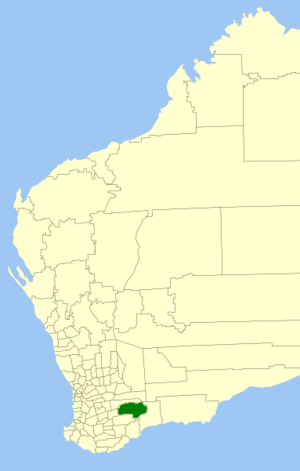
Le Comté de Lake Grace est une zone d'administration locale au sud-est de l'Australie-Occidentale en Australie. Le comté est situé à environ 350 kilomètres à l'est-sud-est de Perth, la capitale de l'État.